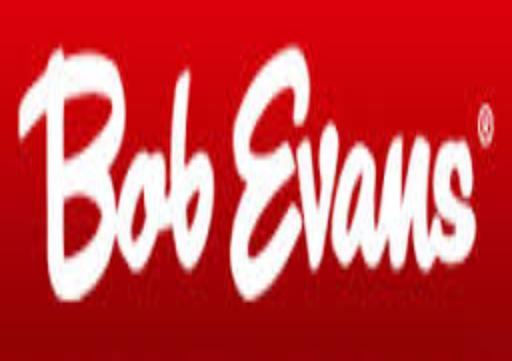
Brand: Bob Evans Restaurants
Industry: Clothes